Gregory of Narek

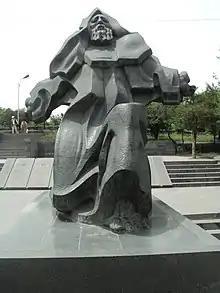
A 2002 statue of Gregory of Narek in Yerevan's Malatia-Sebastia district.

Gregory was the first major Armenian lyrical poet and is considered the most beloved person in Armenian Christianity. Robert W. Thomson described him as the "most significant poet of the whole Armenian religious tradition," while Jos Weitenberg declared him the "most outstanding theological, mystical and literary figure of Armenian culture." James R. Russell lists Gregory as one of the three visionaries of the Armenian tradition, along with Mesrop Mashtots and Yeghishe Charents.